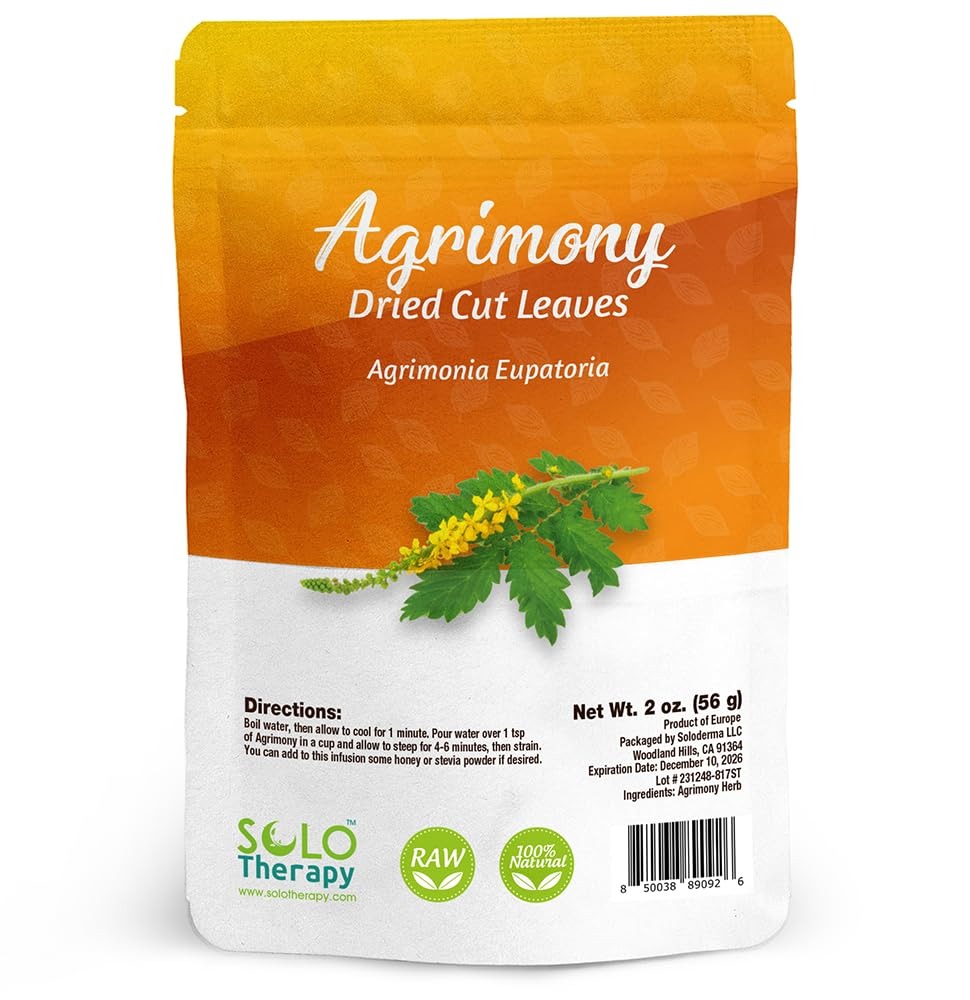
Item Name: Agrimony Herb Cut and Sifted - 56 grams - Agrimony Tea - Agrimony Herb Witchcraft - Herbal Tea - Resealable Bag - 56 grams - Premium Quality (Agrimony Herb)
Product Description: Agrimony (Agrimonia eupatoria) is an herb that has been used for centuries in both herbal medicine and magical practices. Known for its bright yellow flowers, agrimony is traditionally used for healing and protection. Spiritually, it is recognized for its protective and purifying properties.
Value: 2.0
Unit: Ounce

Price: 11.11